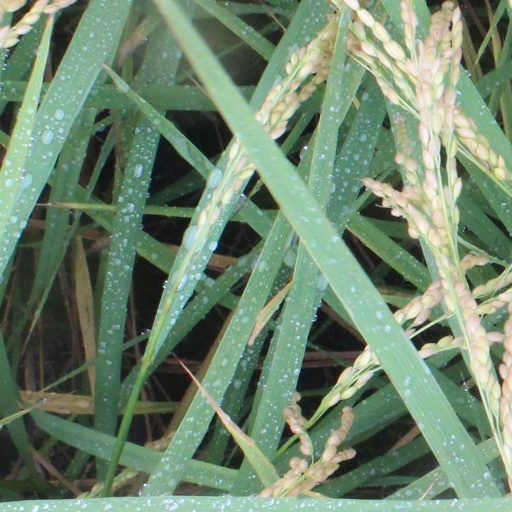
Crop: rice